Gymnasium (Germany)

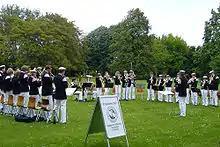
Brass-band of the gymnasium in Gütersloh, 2006. The students are wearing traditional uniforms and caps.

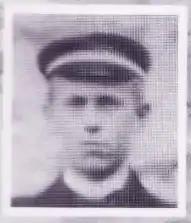
Gymnasium students wearing traditional caps in 1904. Wearing them was seen not as a liability, but a privilege.

German gymnasia follow different pedagogical philosophies, and teaching methods may vary. In the most traditional schools, students rise when the teacher enters the classroom. The teacher says "Good morning, class" and the class answers "Good morning, Mr./Ms. ... ." The teacher then asks them to sit down.